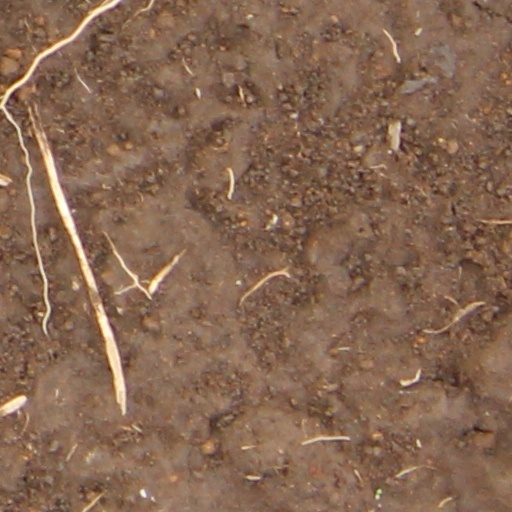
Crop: wheat